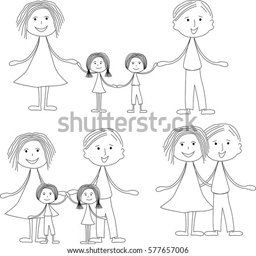
vector illustration in a flat style